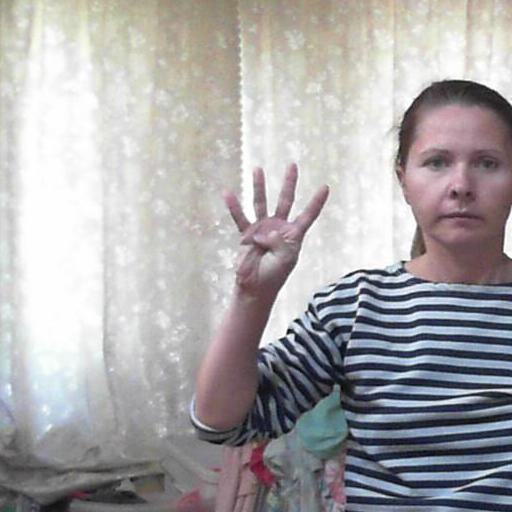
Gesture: four